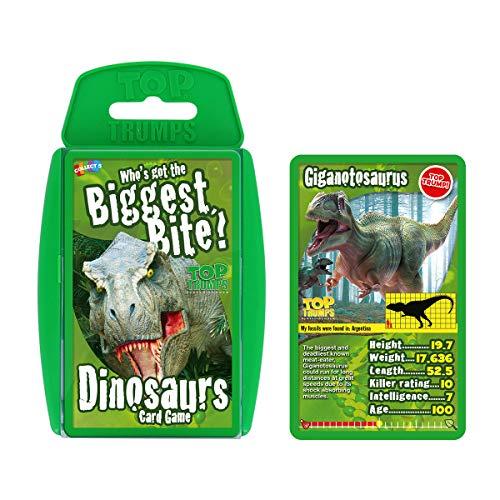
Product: Earth & Space Top Trumps Educational Card Game Bundle
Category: Toys & Games | Games & Accessories | Card Games
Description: Entertaining educational card game loved for bringing the whole Earth and space to life.
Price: $21.18
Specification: ProductDimensions:9x10.5x1inches|ItemWeight:14.1ounces|ShippingWeight:15ounces(Viewshippingratesandpolicies)|ASIN:B07Q898TXH|Itemmodelnumber:003101|Manufacturerrecommendedage:6yearsandup